The Mystery of the Vanished Prince

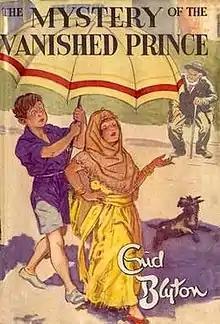
First edition cover

The Mystery of the Vanished Prince, published in 1951, is the ninth novel in the "Five Find-Outers" series of children's mysteries, written by Enid Blyton.